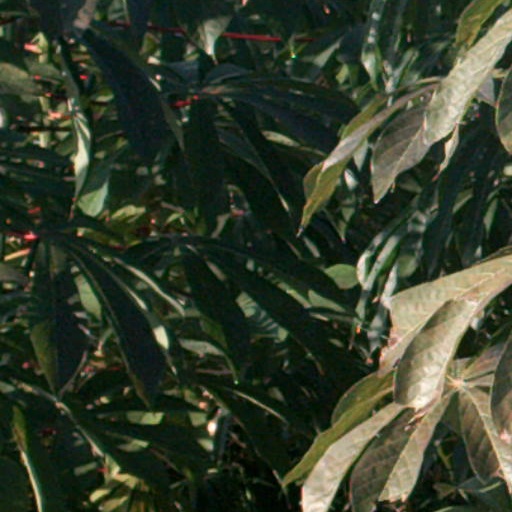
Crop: cassava